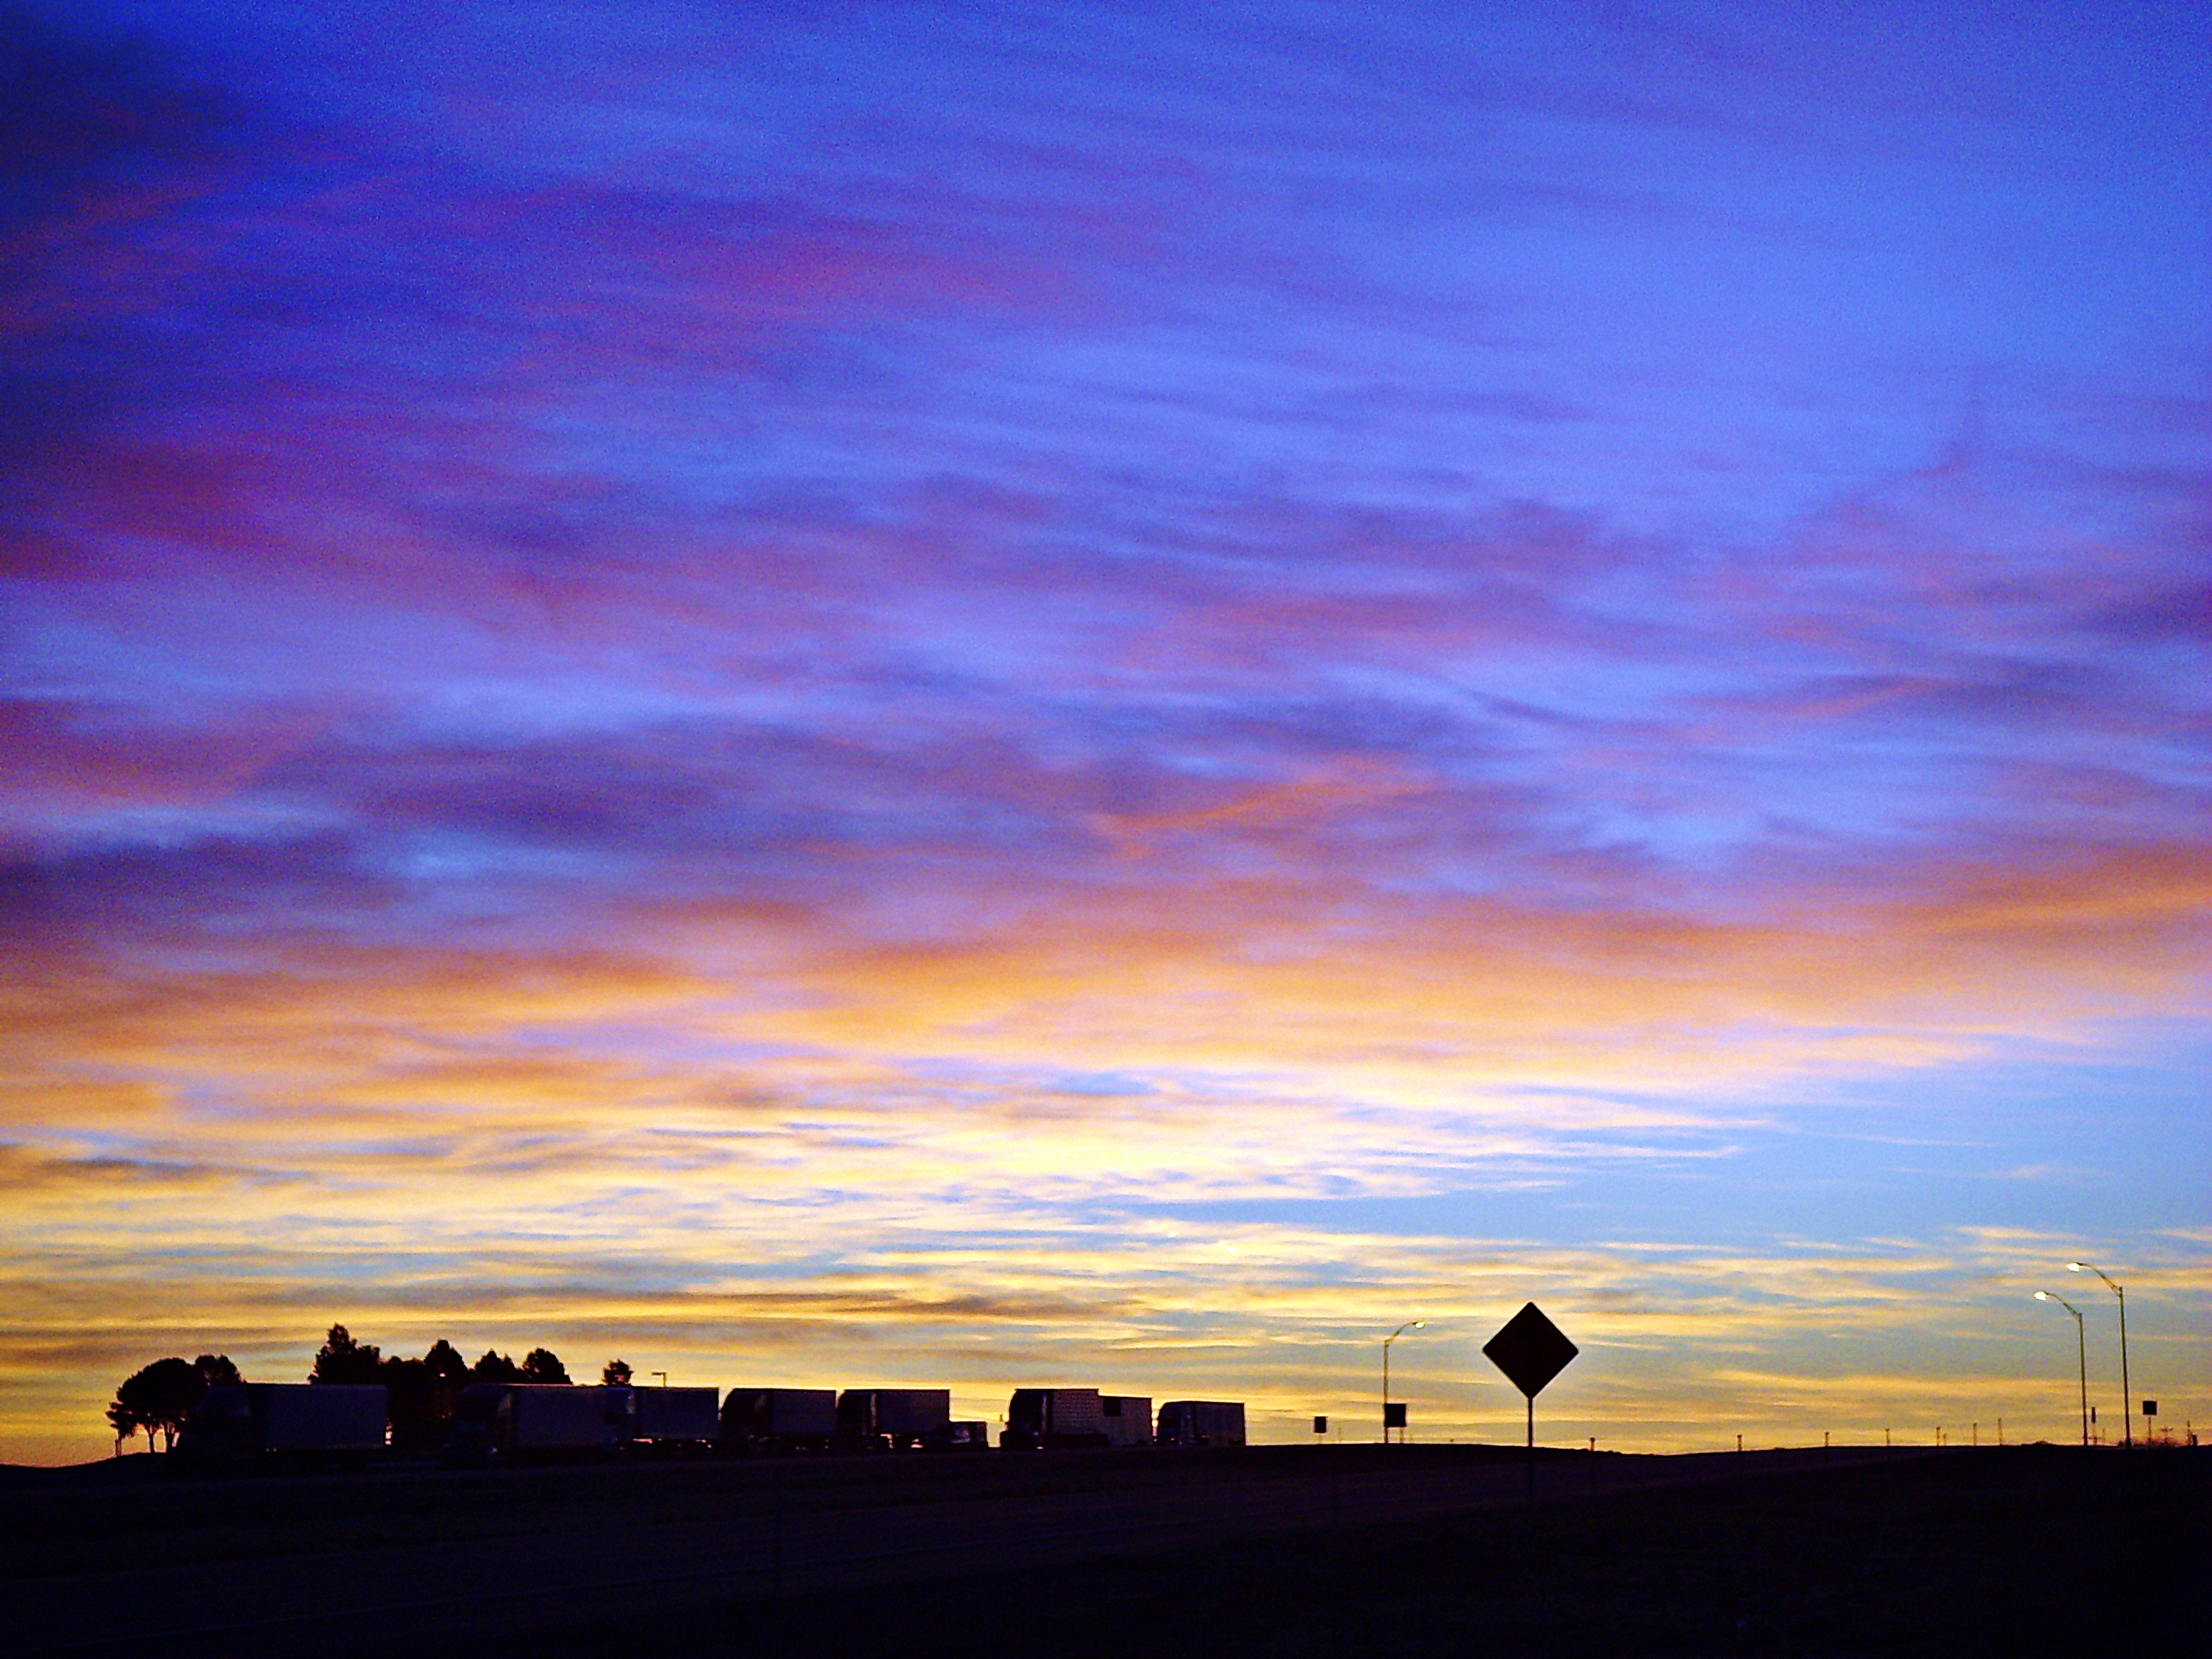
sunset, Freeway Sunset, desert, freeway, texas, sky, afterglow, cloud, horizon, blue, sunrise, evening, natural landscape, morning, dusk, atmosphere, ecoregion, red sky at morning, landscape, dawn, rural area, calm, plain, sea, tree, silhouette, sunlight, ocean, photography, meteorological phenomenon, cumulus, prairie, grassland, mountain, farm, city